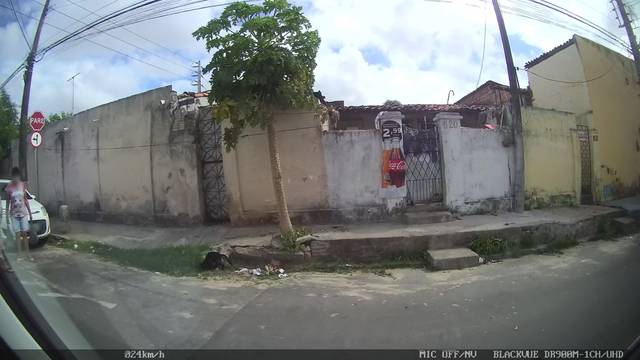
Region: Brazil
Coordinates: -3.749, -38.557